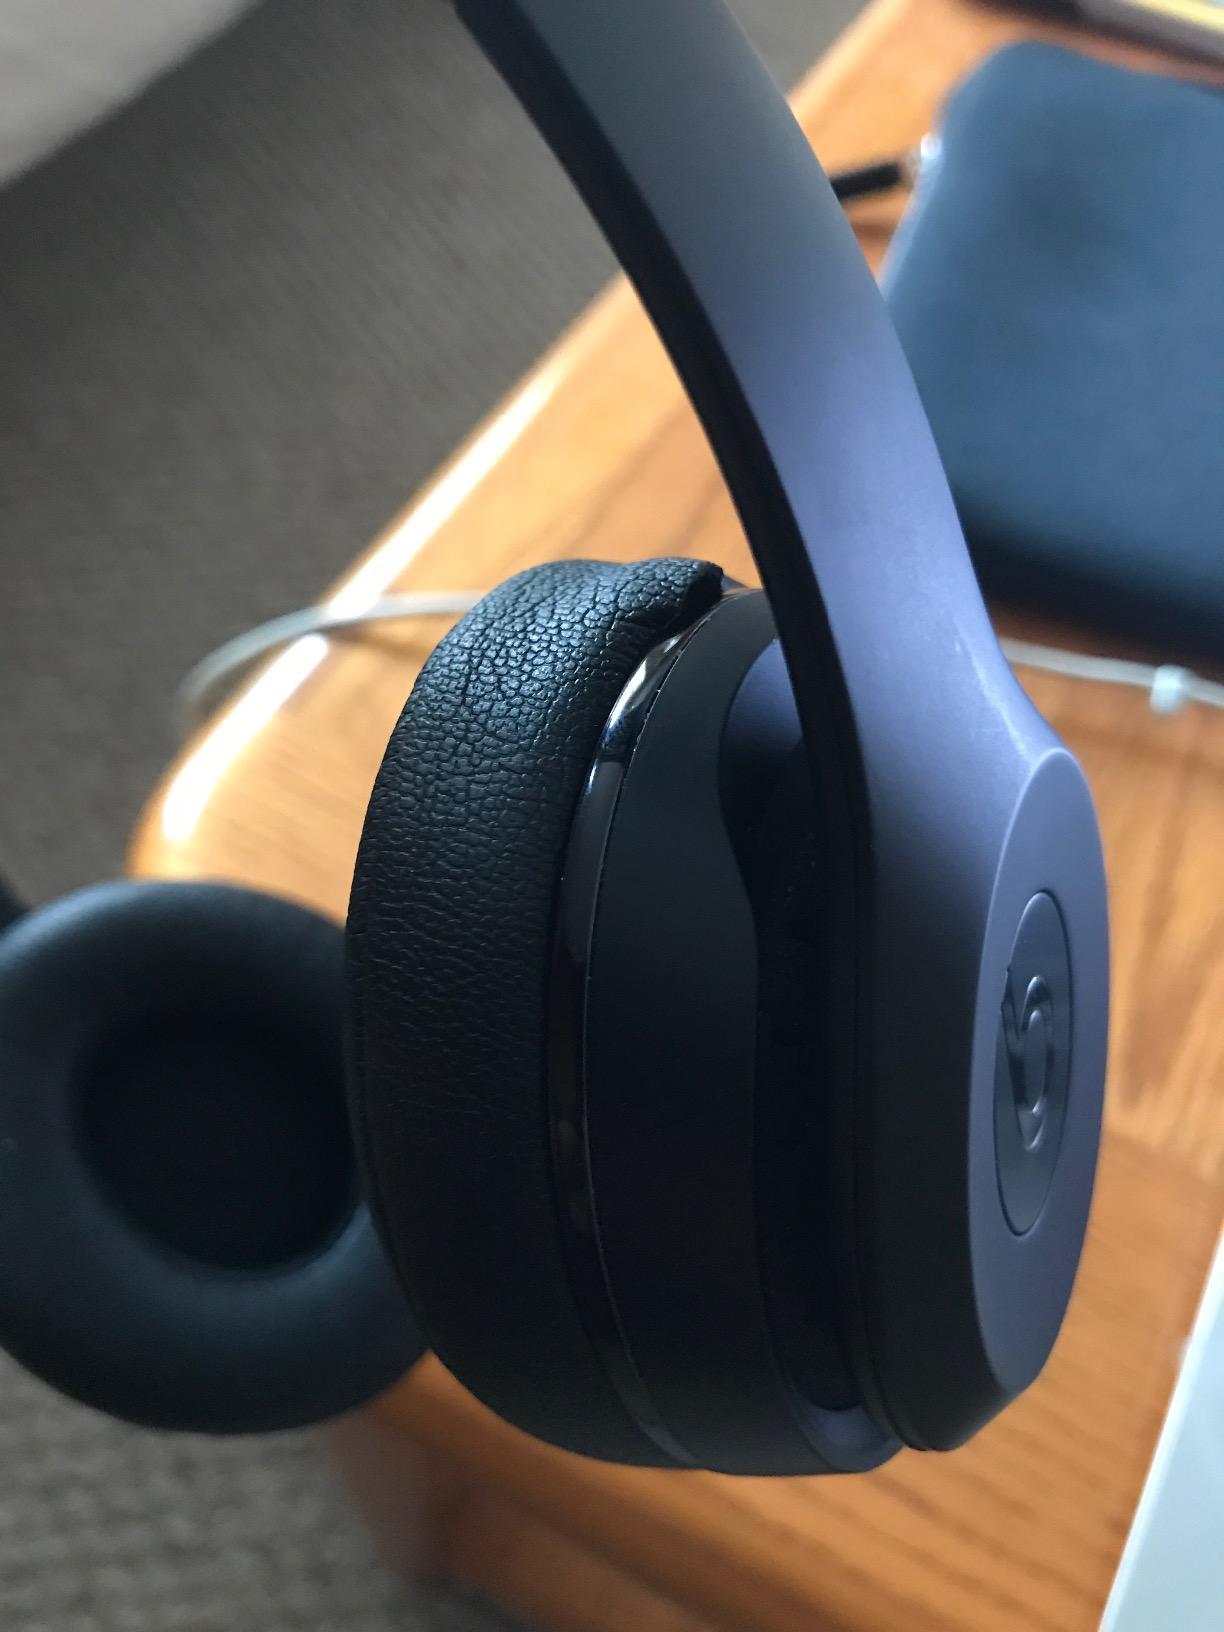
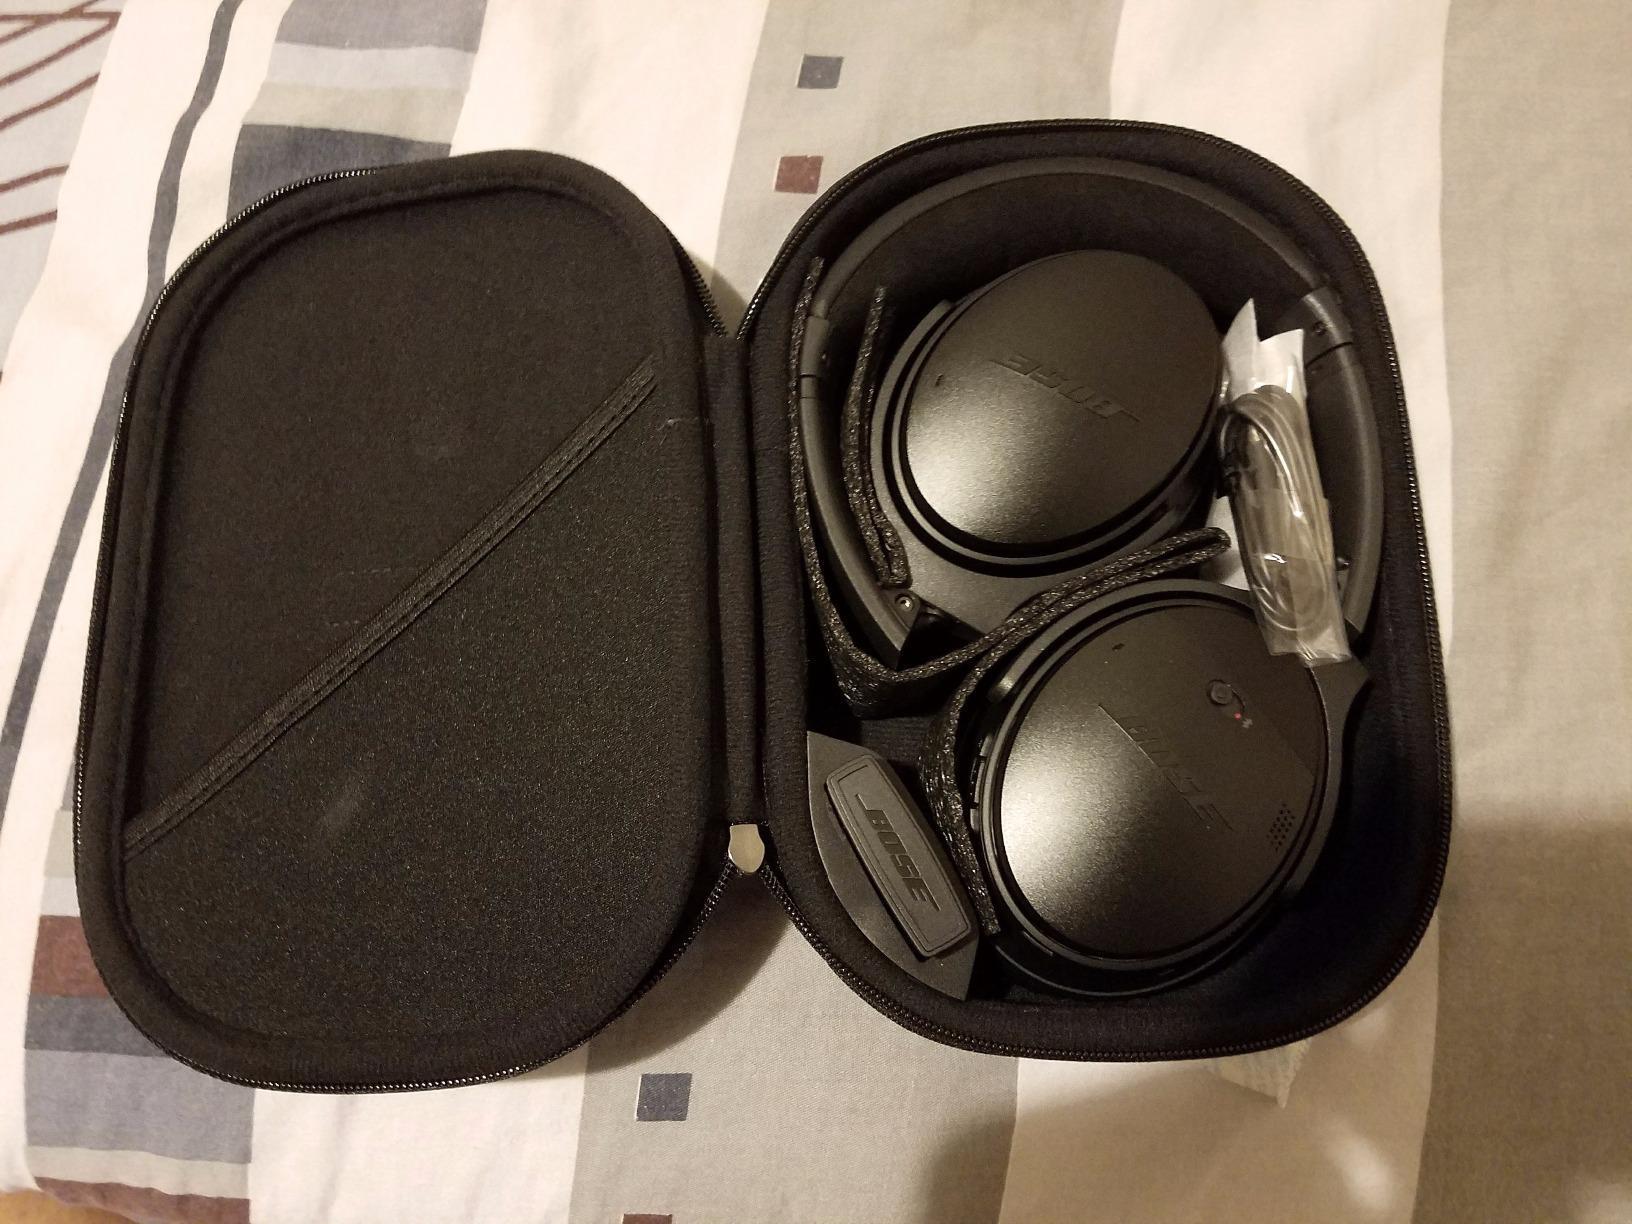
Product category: headphones
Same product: no